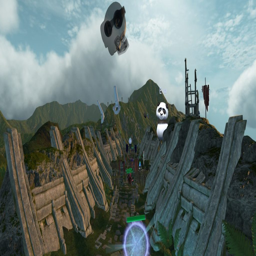
come on , you 've always wanted a panda to watch you playing games in media genre .